Siggenthal-Würenlingen railway station

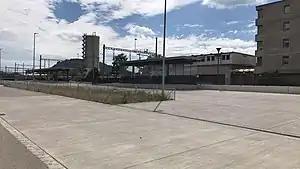
The station platform in 2018

Siggenthal-Würenlingen railway station is a railway station in the municipality of Untersiggenthal, in the Swiss canton of Aargau. It is an intermediate stop on the standard gauge Turgi–Koblenz–Waldshut line of Swiss Federal Railways.